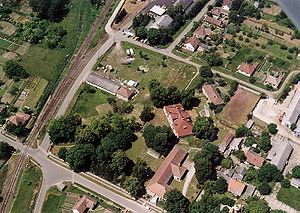
Tolmács est un village et une commune du comitat de Nógrád en Hongrie.